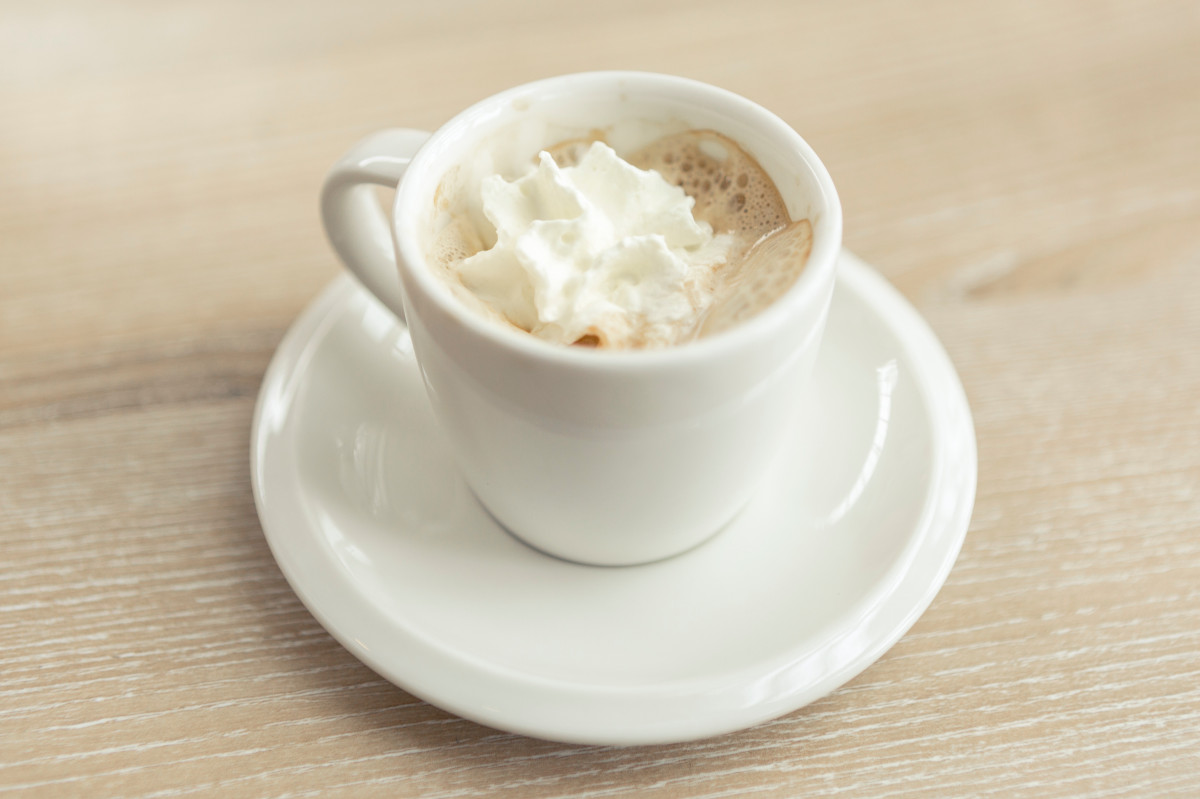
Tags: latte, hot chocolate, cappuccino, dish, food, drink, breakfast, coffee cup, whipped cream